Woodhouse's toad

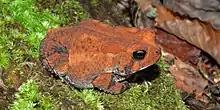
The East Texas toad was described as a subspecies, elevated to full species, and dismissed as a hybrid between "A. woodhousei" x "A. fowleri" without taxonomic status by others. Photographed in the Big Thicket National Preserve, Hardin Co. TX. USA, 2019.

Woodhouse's toad is found in North America at altitudes of up to . Its range extends from Mexico in the south to Washington in the north. In the United States it is found in Arizona, Arkansas, California, Colorado, Idaho, Kansas, Montana, Nebraska, Nevada, New Mexico, North Dakota, Oklahoma, Oregon, South Dakota, Texas, Utah, Washington, and Wyoming. In the western part of its range it is typically found in lowland riparian corridors, wooded land besides streams and rivers. At higher altitudes it inhabits wet meadows, ponds, reservoirs and lakes. It is also found in urban environments, canals, ponds and irrigated agricultural land.